Alexander Ross (architect)

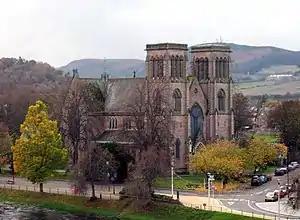
St Andrew's Cathedral Inverness

Alexander Ross FRIBA LLD (9 July 1834 – 19 May 1925) was a 19th/20th century Scottish architect specialising in churches, especially for the Free Church of Scotland and the Scottish Episcopal Church. He was Provost of Inverness from 1889 to 1895.